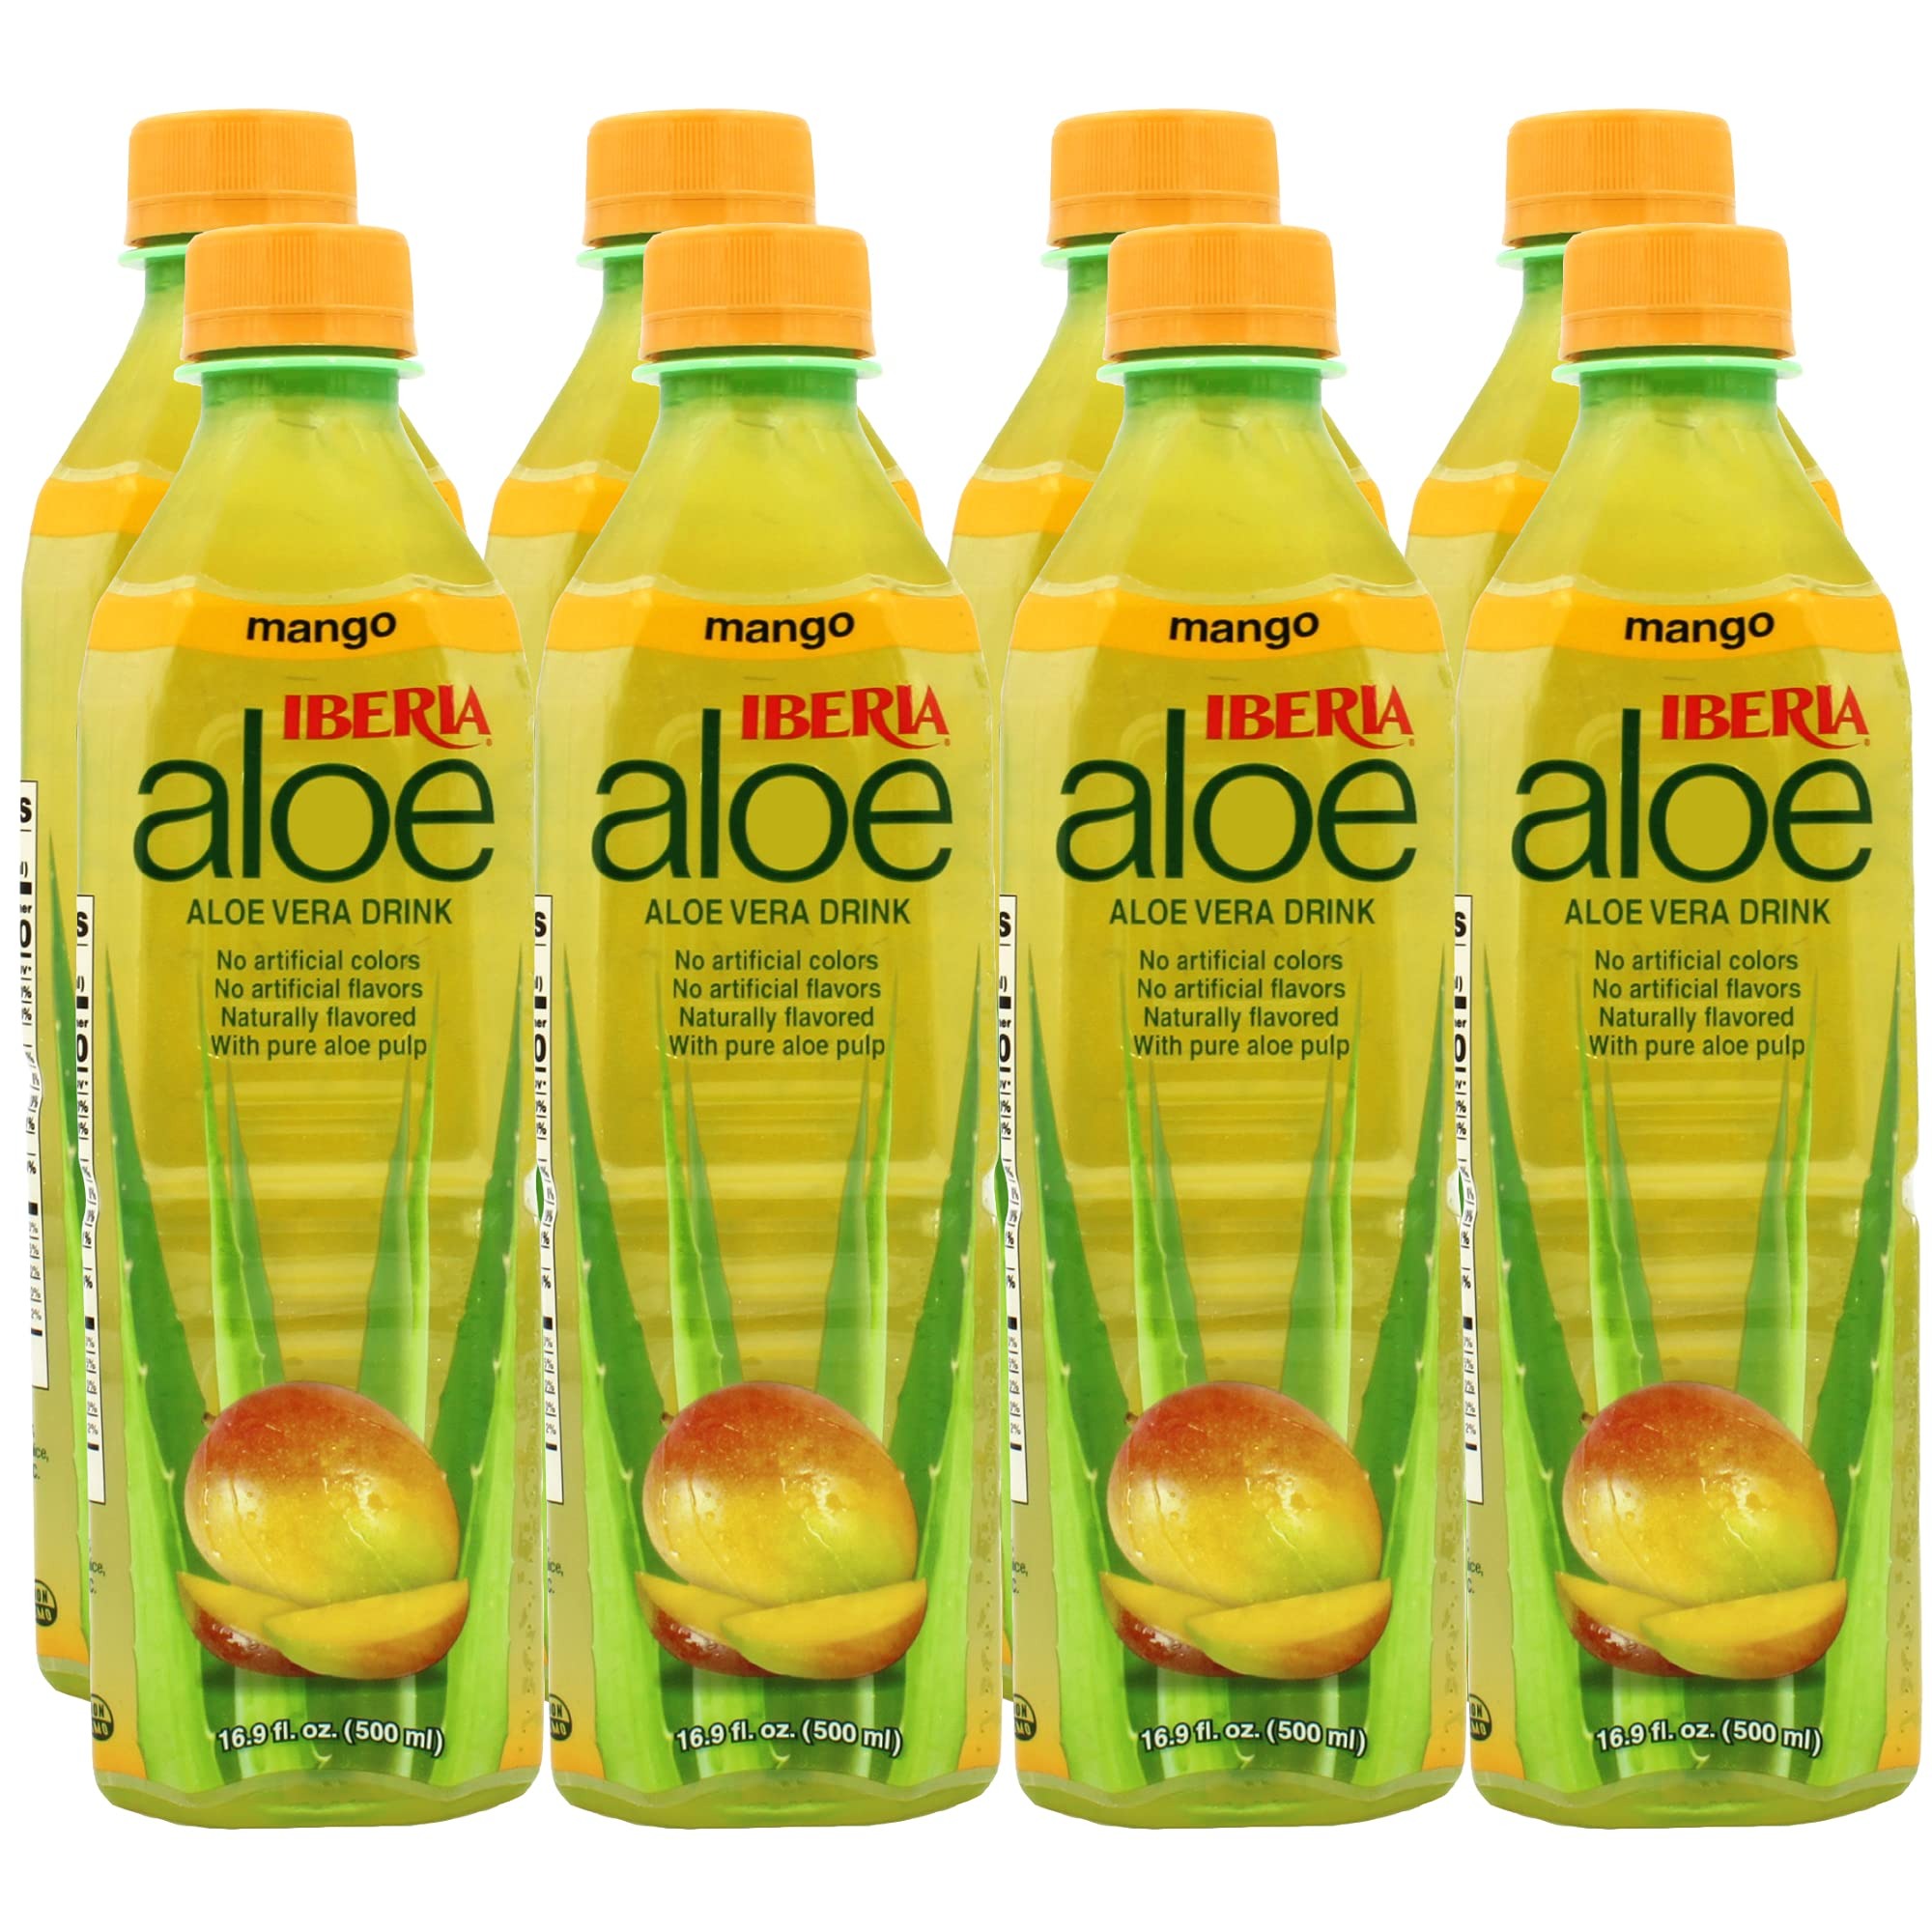
Item Name: Iberia Aloe Vera Mango, 16.9 fl oz. (Pack of 8)
Value: 135.2
Unit: Fl Oz

Price: 1.48